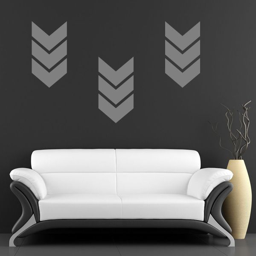
geometric patterns are hot in home decor at the moment - both for kid 's rooms and general living areas .